Lauber Dezső Sports Hall

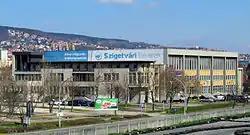

The Lauber Dezső Sports Hall is a sports hall in Pécs named after Dezső Lauber. This is the home of both Hungarian Championship A participant women's and men's basketball team of the city: PEAC-Pécs and PVSK-Pannonpower (and was the home of the former women's basketball club Pécs 2010.) It hosted the EuroBasket 1997 Women group stage and EuroLeague Women 2003–04 final four.